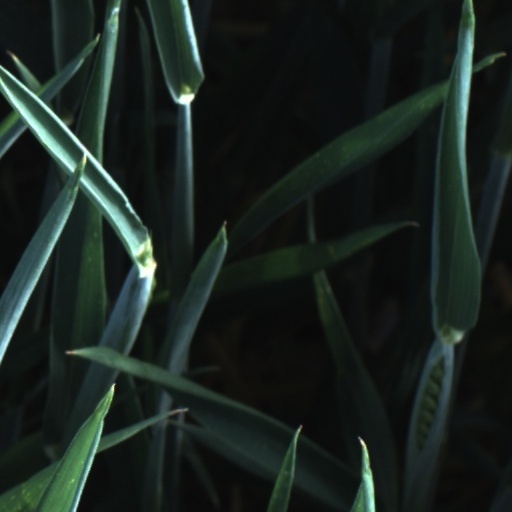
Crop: wheat